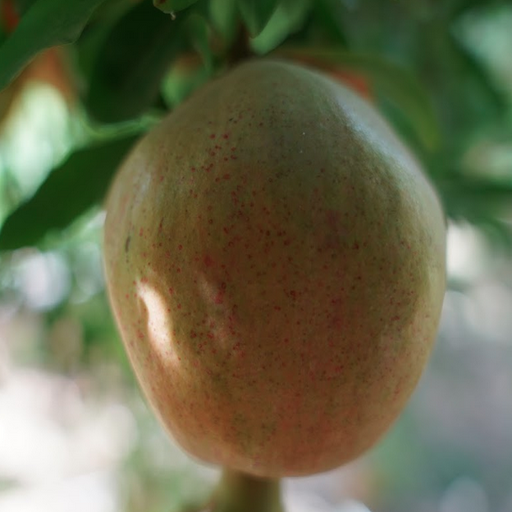
Label: Healthy